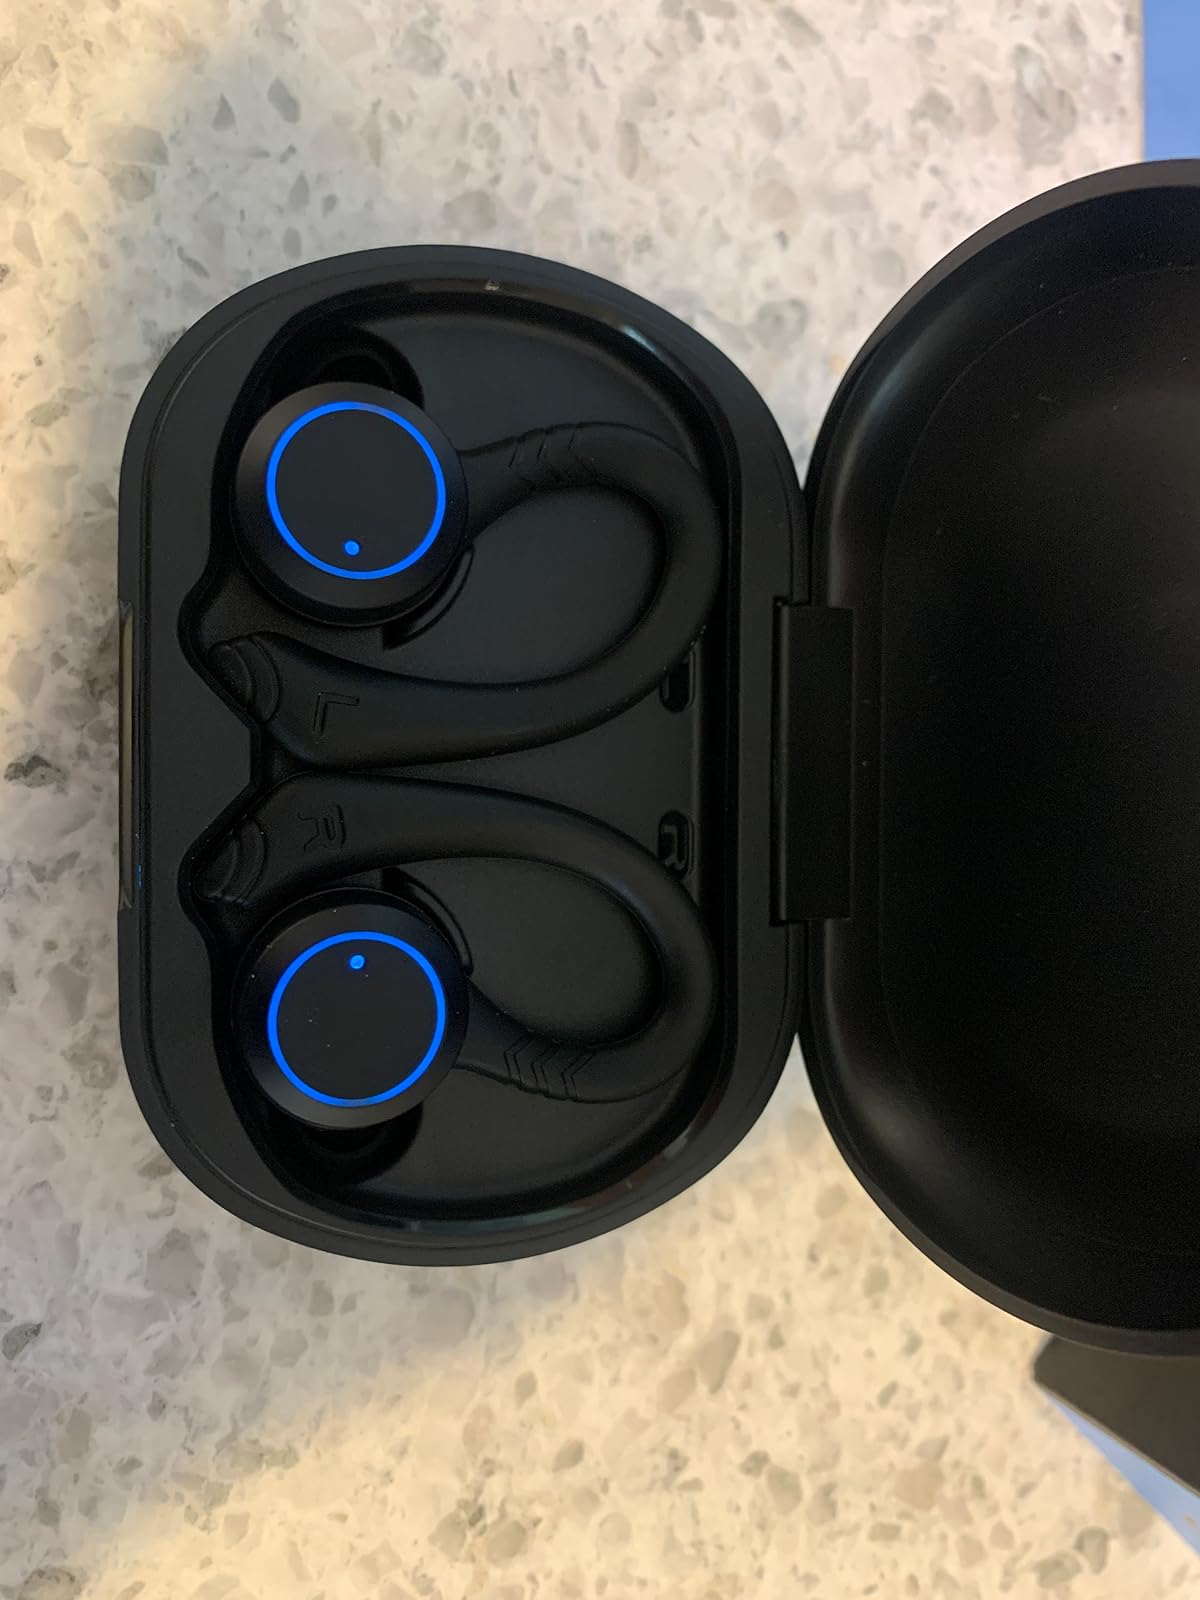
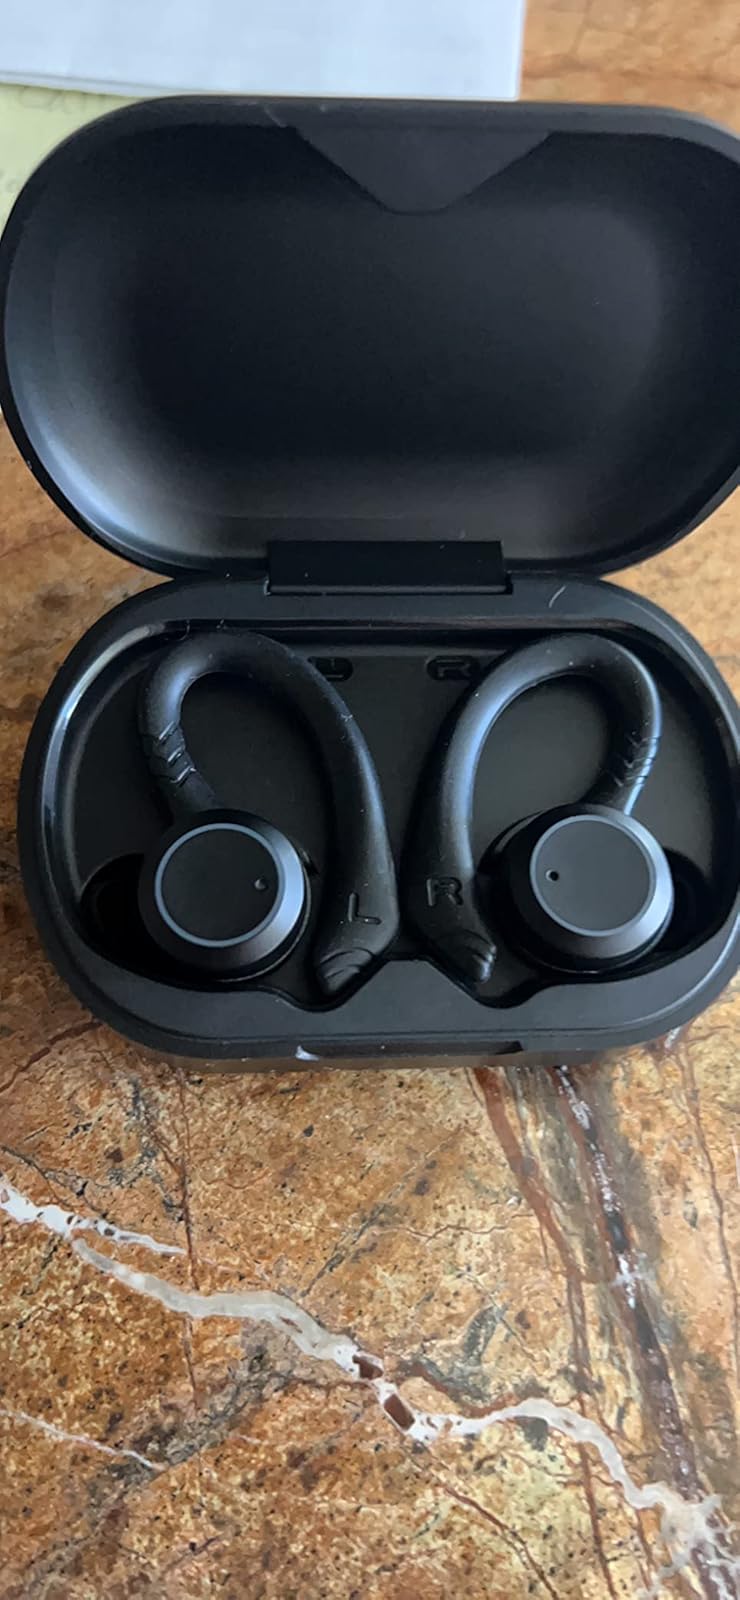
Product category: earbuds
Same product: yes